Advertising

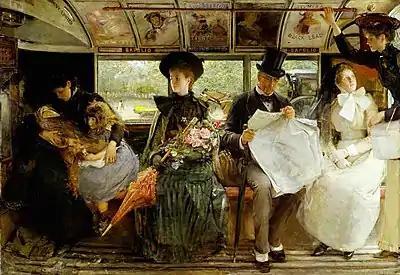
George William Joy's depiction of the interior of a late 19th century omnibus conspicuously shows the advertisements placed overhead.

Enhanced advertising revenues was one effect of the Industrial Revolution in Britain. Thanks to the revolution and the consumers it created, by the mid-19th century biscuits and chocolate became products for the masses, and British biscuit manufacturers were among the first to introduce branding to distinguish grocery products. One the world's first global brands, Huntley & Palmers biscuits were sold in 172 countries in 1900, and their global reach was reflected in their advertisements.